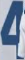
Number: 4